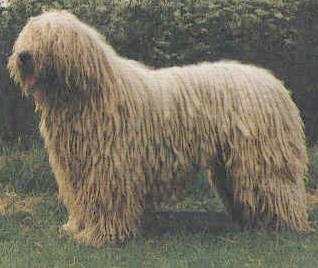
komondor